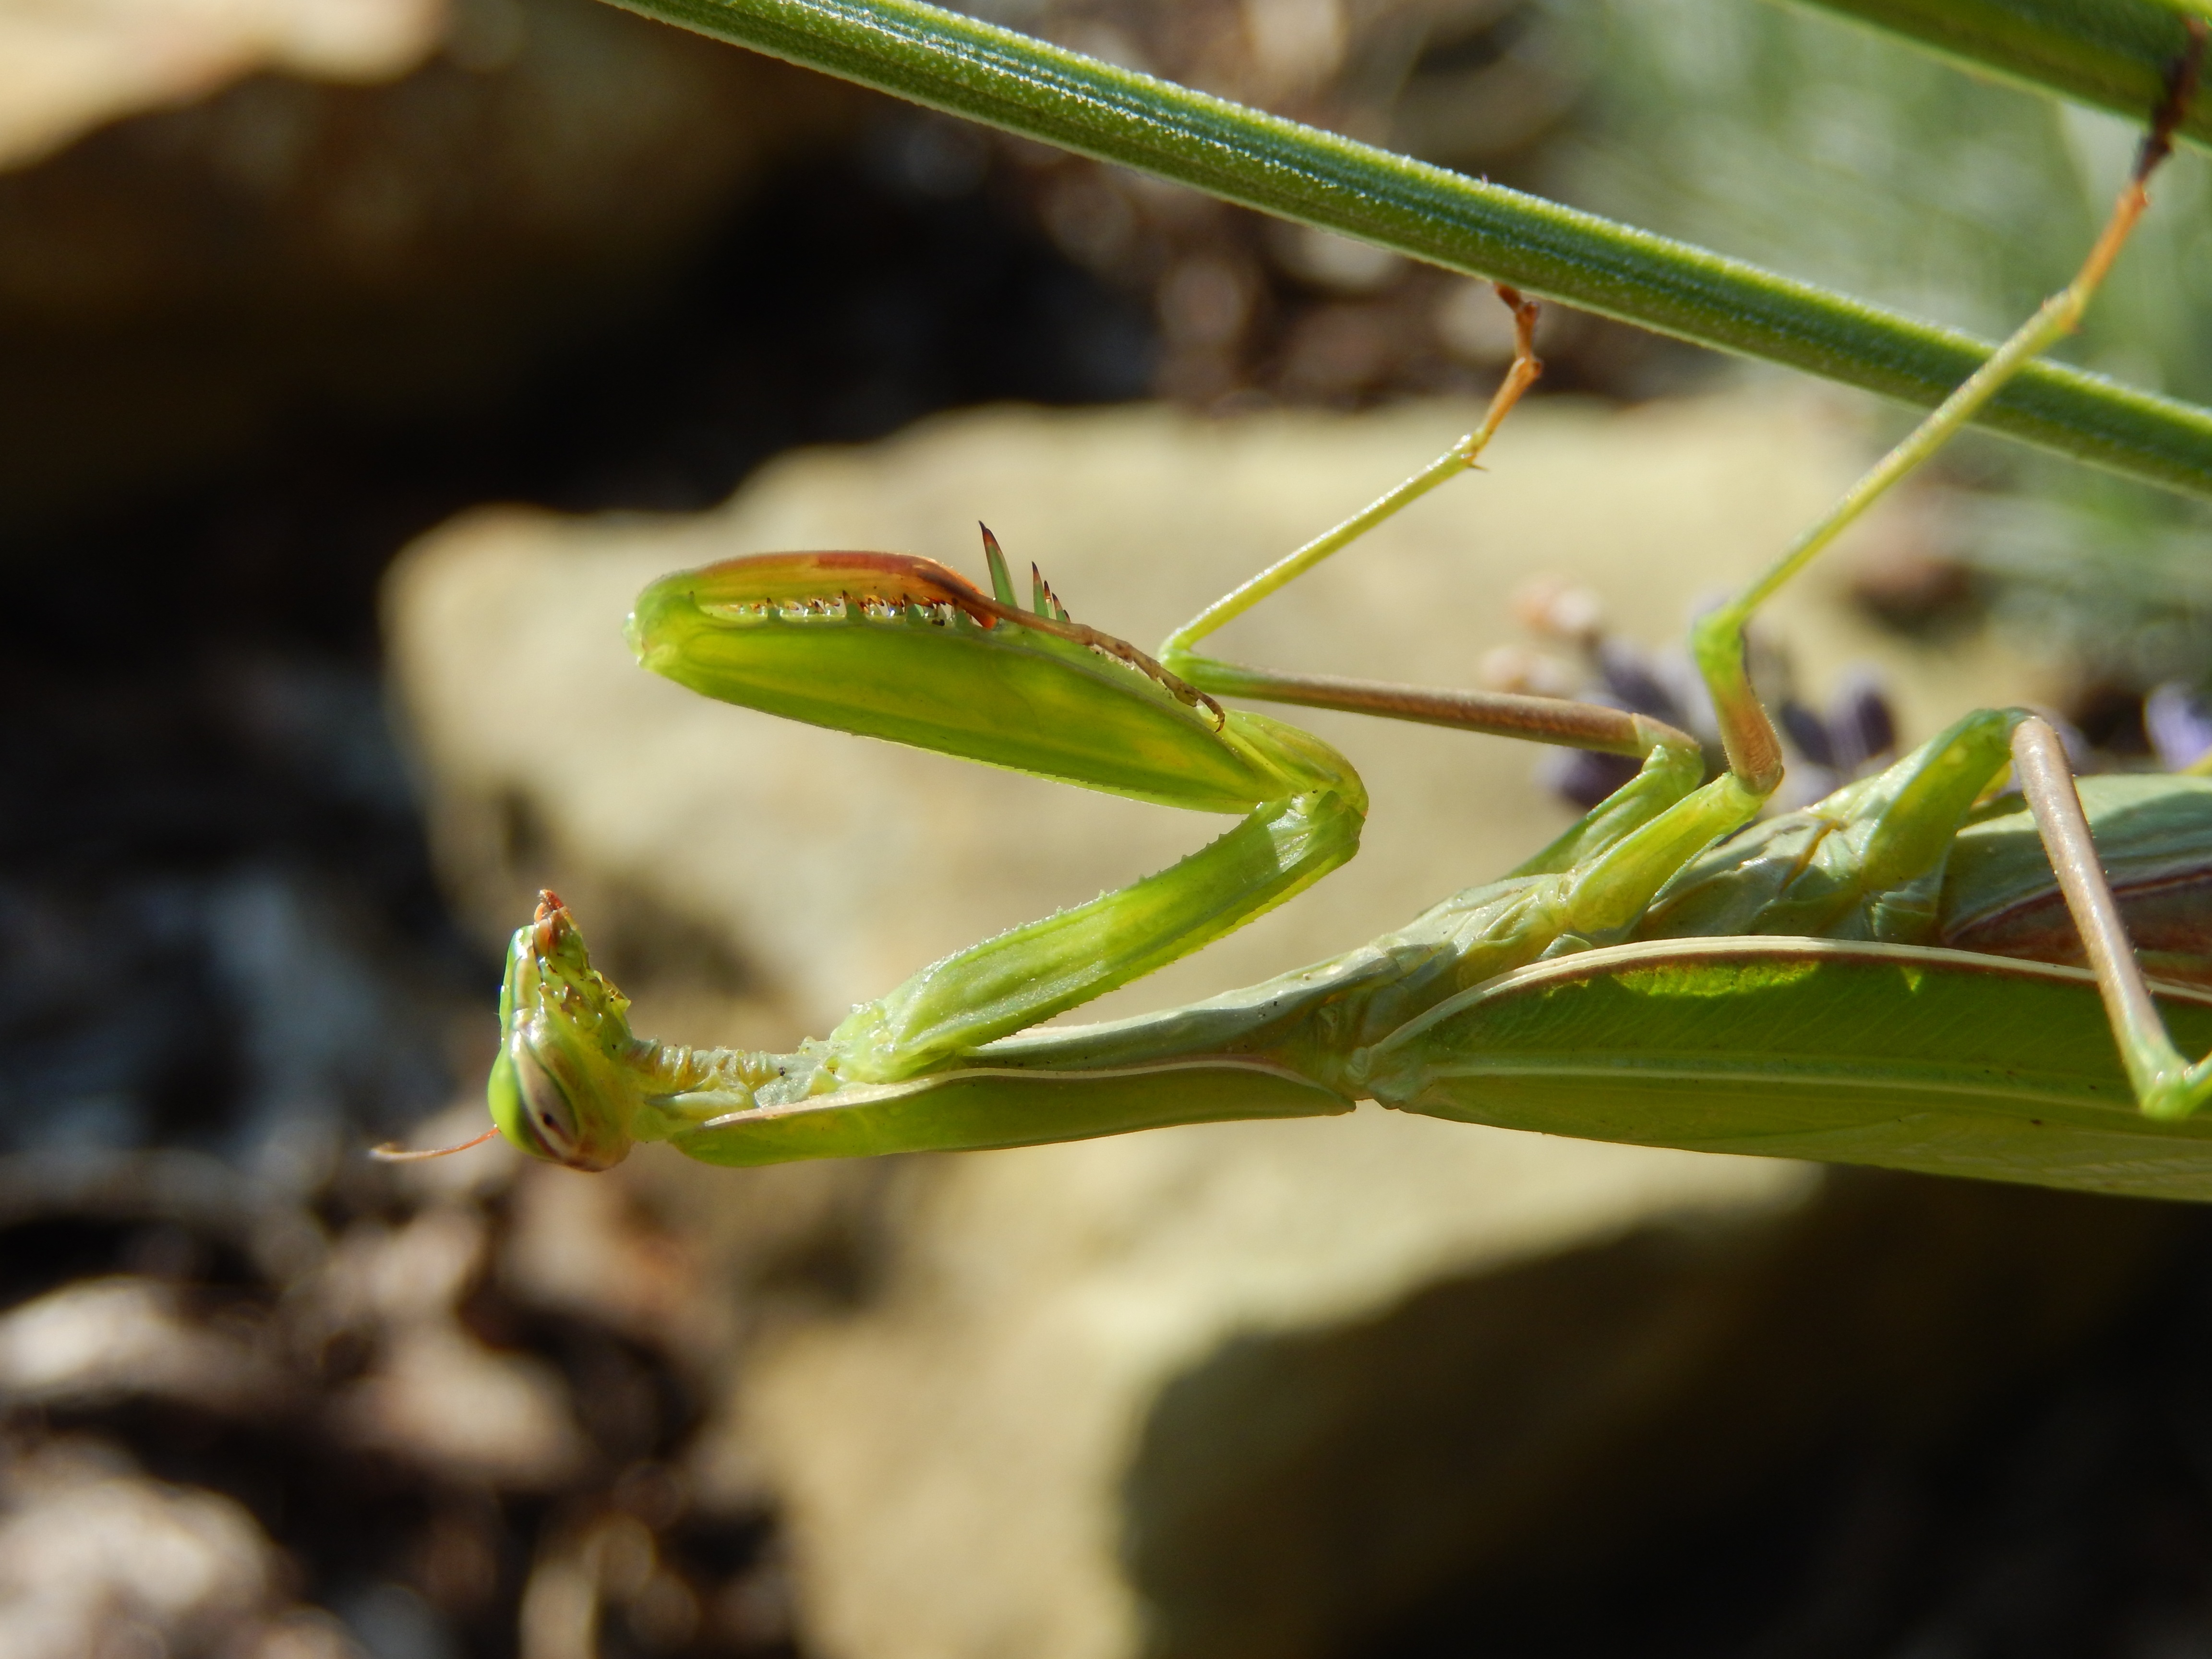
nature, branch, plant, leaf, flower, green, insect, botany, flora, fauna, invertebrate, close up, mantis, macro photography, mantis religiosa, plant stem